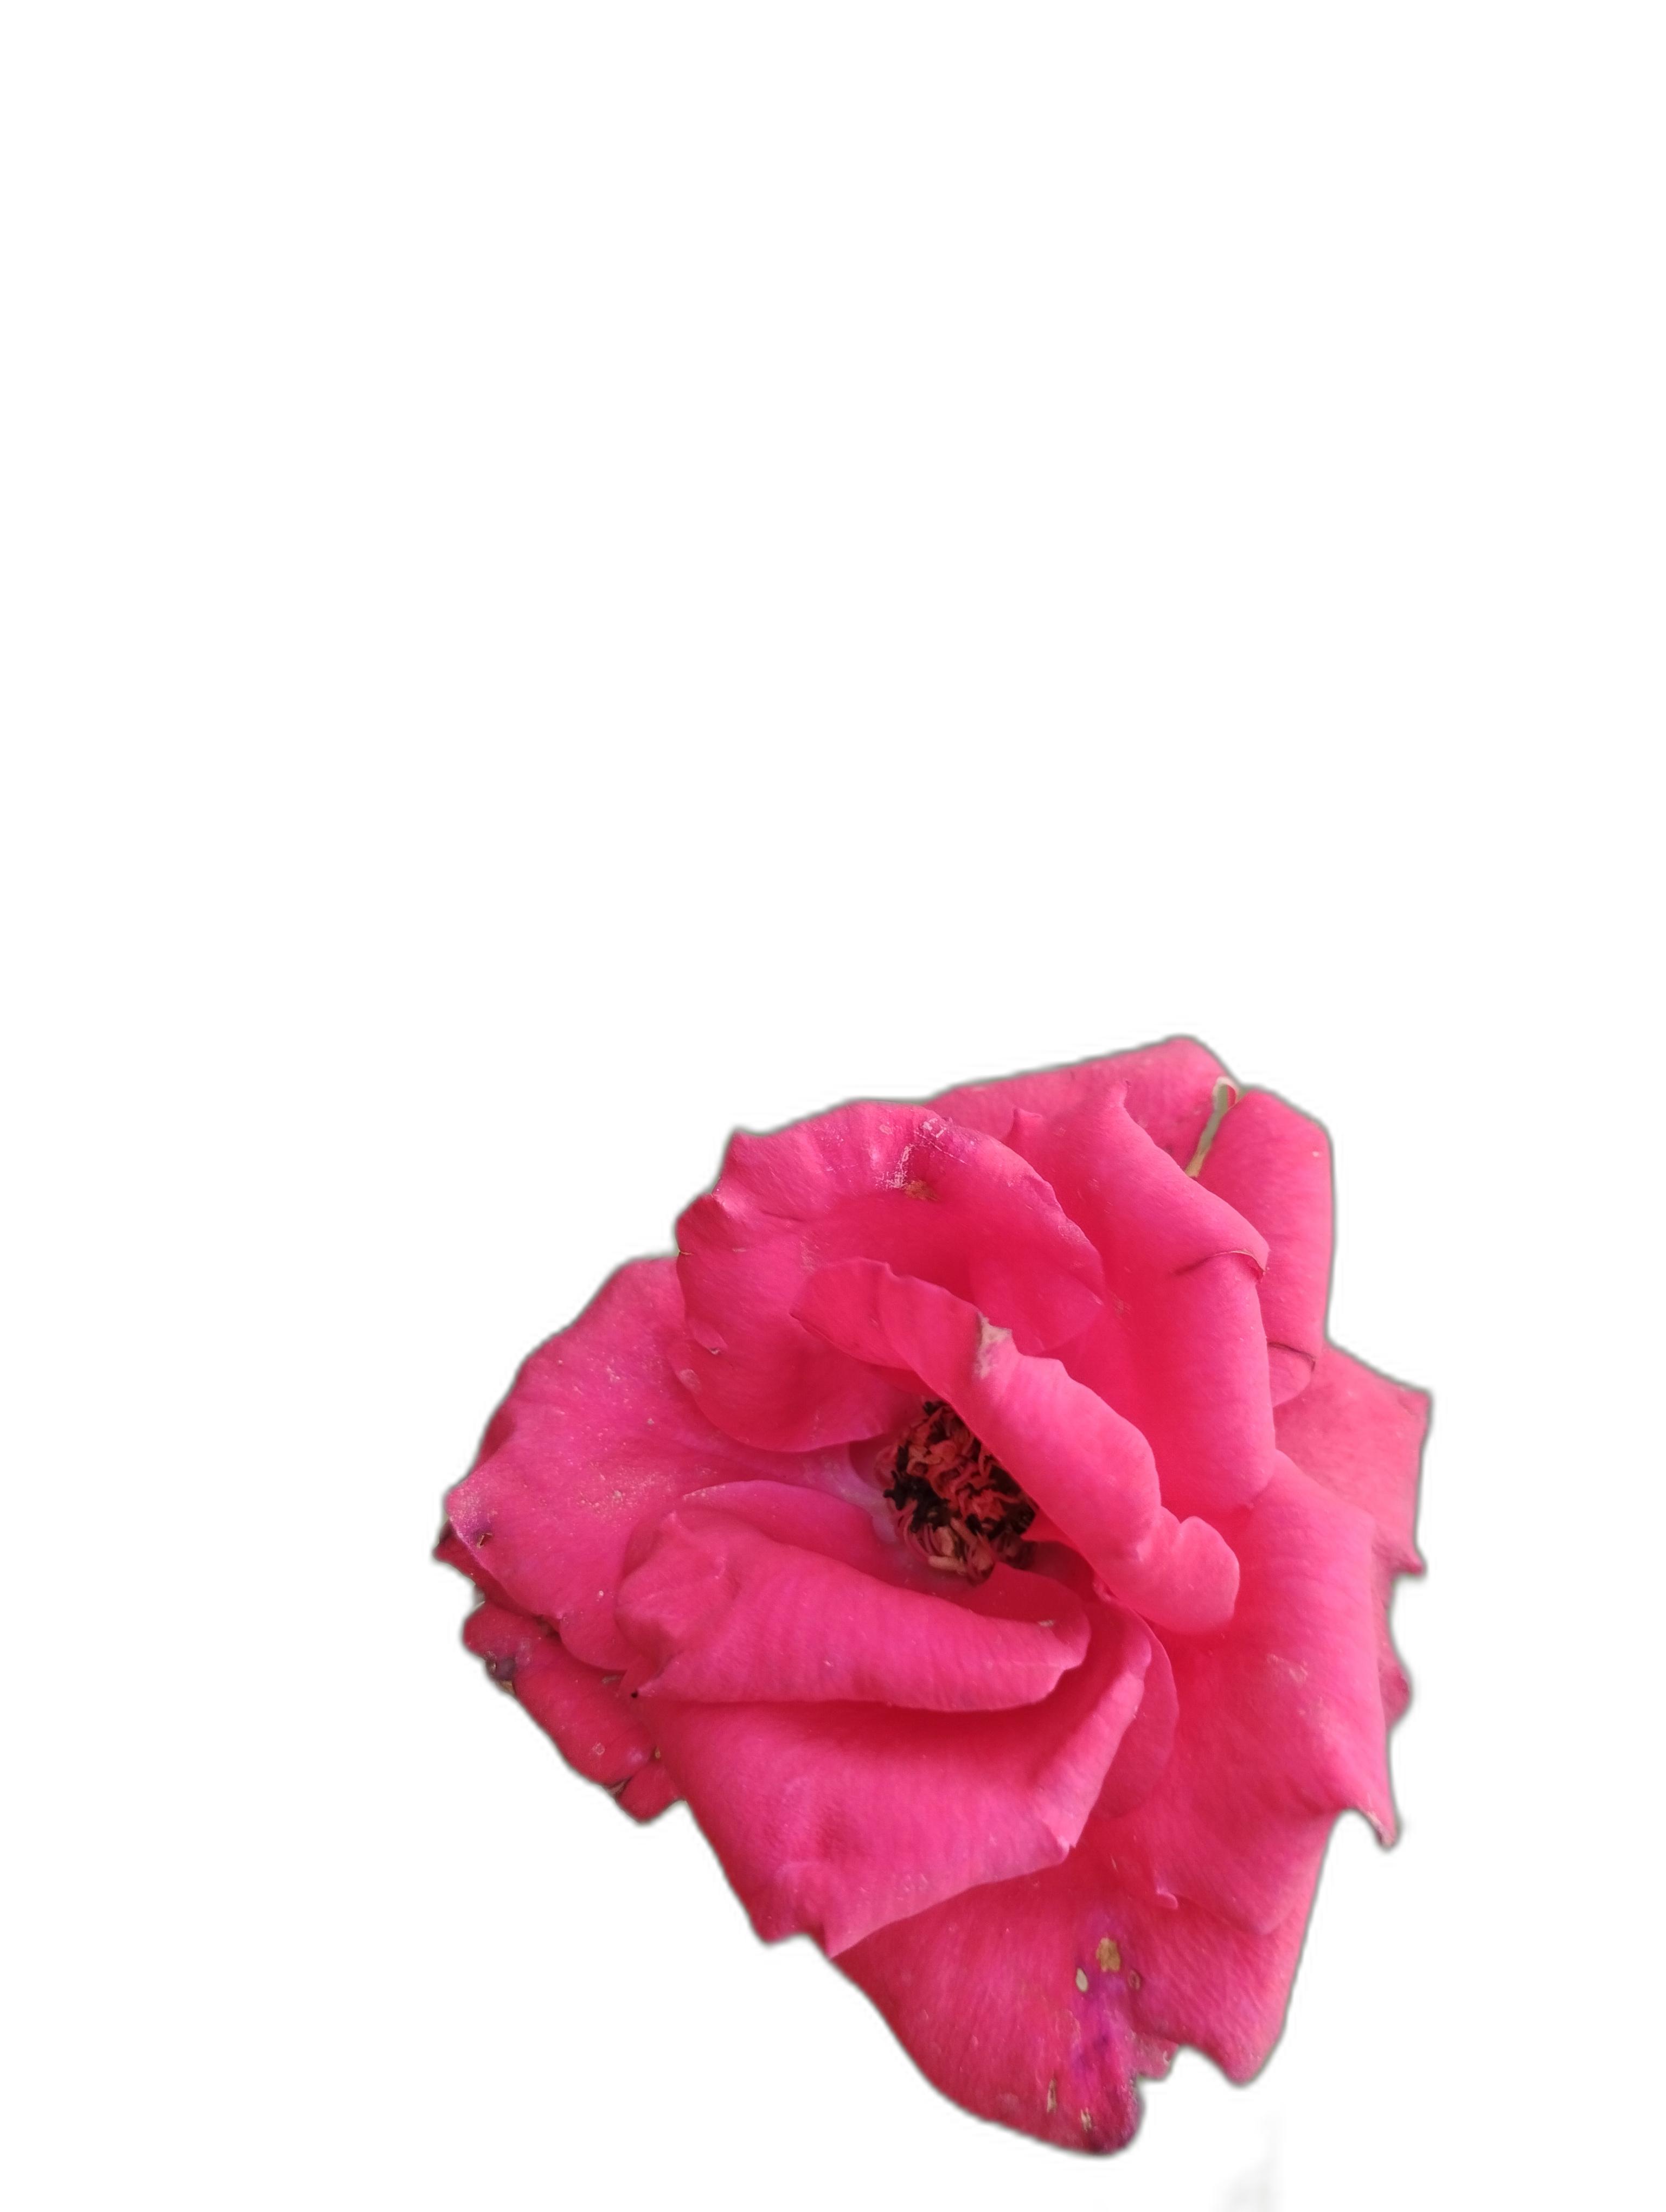
Label: Rose